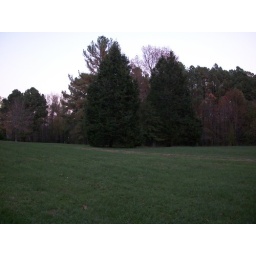
A picture of a field expanse near my house